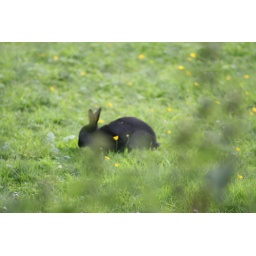
A rabbit sitting peacefully in the grounds of the scottish water plant